Val-Saint-Lambert Abbey

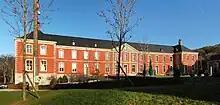
Val-Saint-Lambert Abbey

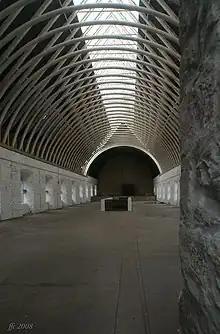
The abbey's dormitory

Val-Saint-Lambert Abbey (French: "Abbaye du Val-Saint-Lambert") was a Cistercian abbey in the Prince-Bishopric of Liège. It is situated in the Walloon municipality of Seraing, on the right bank of the Meuse, in Belgium, about south-west of Liège. Founded in 1202, the abbey's monks were expelled during the French Revolution. In the 19th century, the building ruins were converted into the Val Saint Lambert crystal factory. The structure is considered to be an important example of Cistercian architecture.